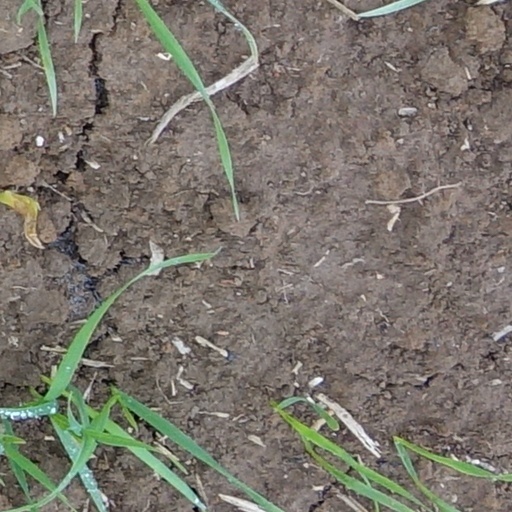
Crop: wheat